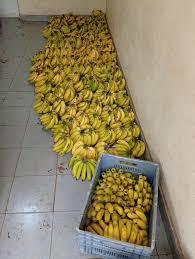
Ndizi,Kuna ndizi imeekelewa chini kuna zenye zimeekelewa trei ya mikate zenye zimeiva vizuri,zilizo chini tunaona kuna zenye zimeiva vizuri ,kuna zenye bado ni mbichi na tunaona kuna zenye karibu zinaiva vizuri.